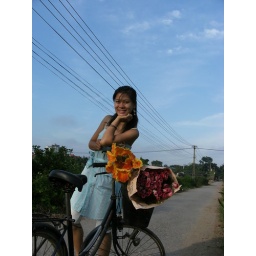
in the road near the Quang ba- the flower market